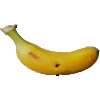
Label: Banana Lady Finger 1